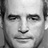
Emotion: sad